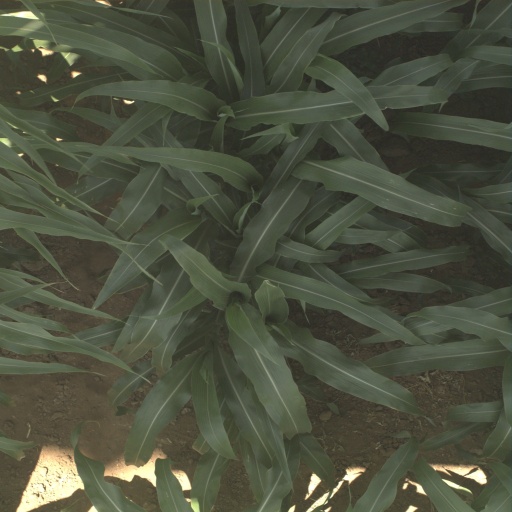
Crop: sorghum